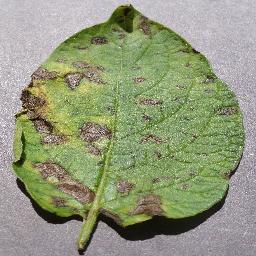
Etiqueta: Tizon_Temprano